BASICS Scotland

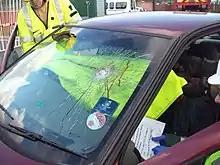
Simulated road traffic collision training

The organisation also produces a suite of podcasts, which have included various guest speakers form other emergency services (such as Police Scotland and HM Coastguard) as well as experts from the College of Remote and Offshore Medicine. These have covered a wide range of topics such as traumatic and paediatric cardiac arrest management, forensic considerations for responders, analgesia and prolonged field care.